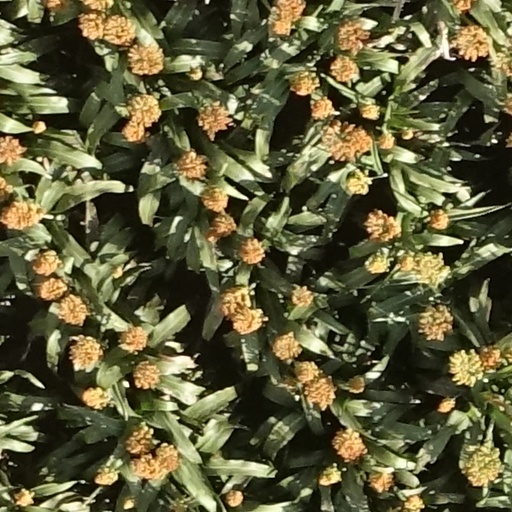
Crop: sorghum